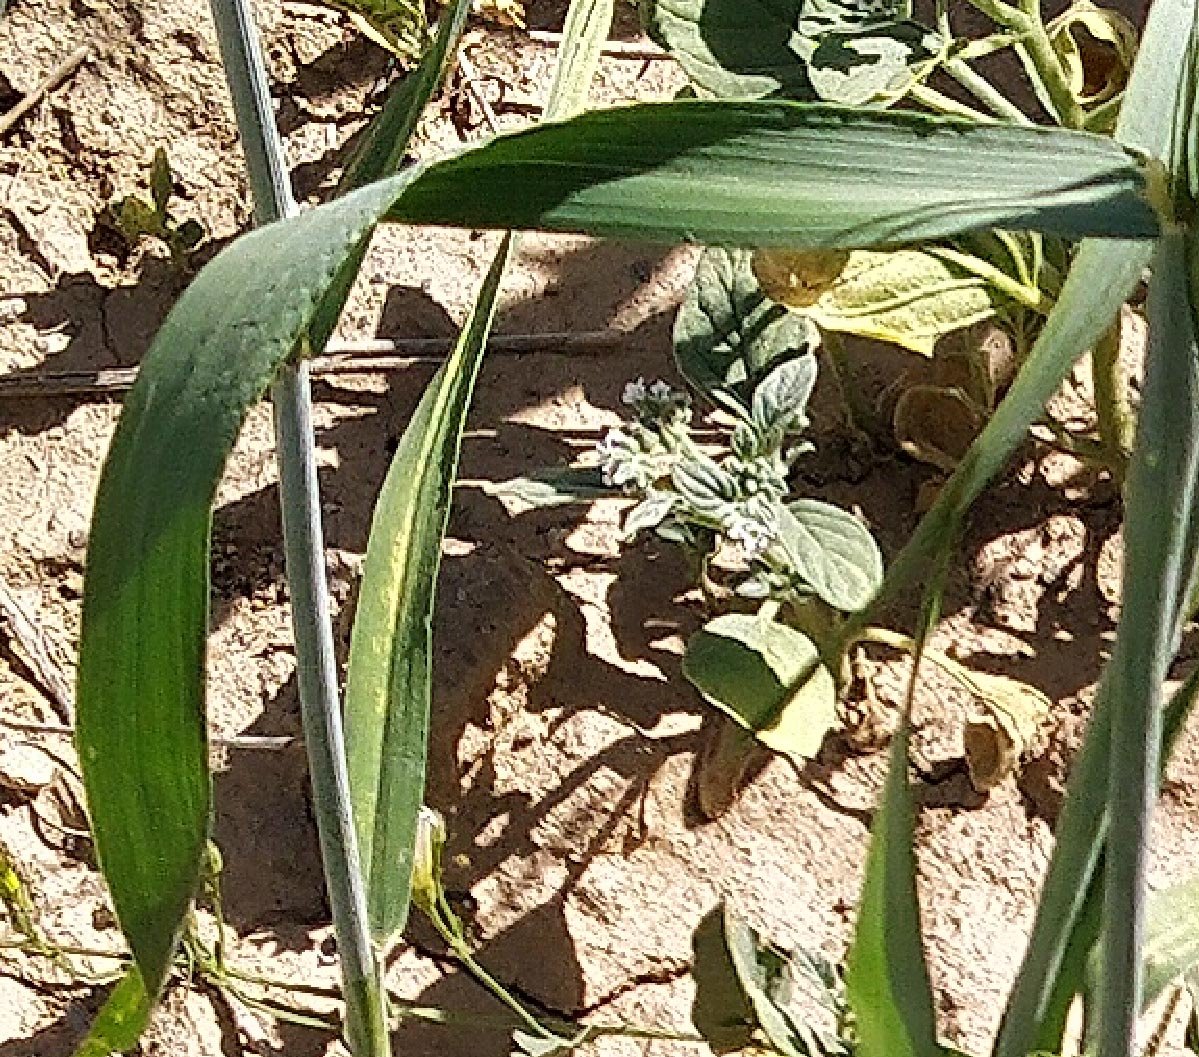
Label: Wheat___Healthy